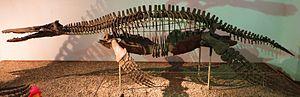
Peloneustes est un genre éteint de plésiosaures, de la super-famille des pliosaures et de la famille des pliosauridés.
La collection paléontologique de l'université de Tübingen, également désignée sous l'acronyme GPIT, pour Geologisch-Paläontologisches Institut Tübingen, est l'une des 70 collections scientifiques placées sous le patronnage du MUT. Elle est en partie composée de collections privées.